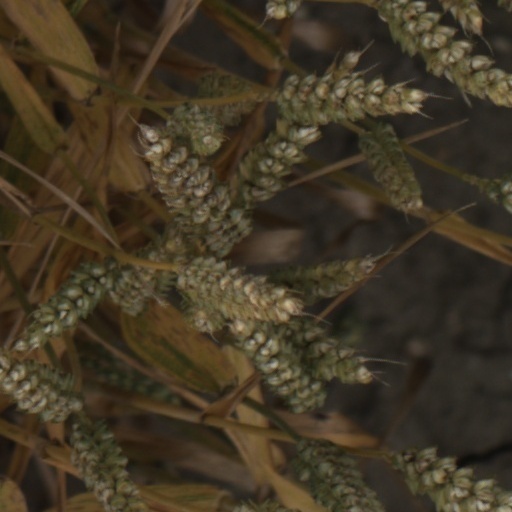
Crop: wheat